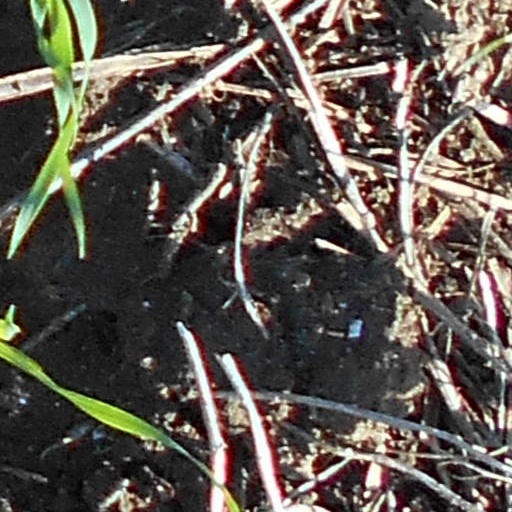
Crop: wheat